Racket Boys

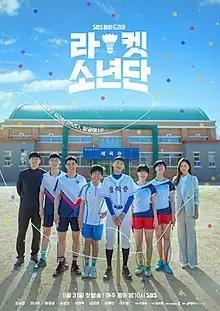
Promotional poster

Racket Boys is a 2021 South Korean television drama. The series, directed by Cho Young-kwang and written by Jung Bo-hun, stars Kim Sang-kyung, Oh Na-ra, Tang Jun-sang, Son Sang-yeon, Choi Hyun-wook, Kim Kang-hoon, Lee Jae-in, and Lee Ji-won. The series follows the growth of sixteen-year-old boys and girls, and the challenges faced by the badminton club at their school. It premiered on SBS TV on May 31, 2021 and aired every Monday and Tuesday at 22:00 (KST). The series is available worldwide on Netflix for streaming.